Massachusetts Institute of Technology

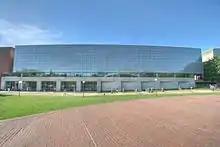
The Zesiger Sports and Fitness Center houses a two-story fitness center as well as swimming and diving pools.

MIT is a state-chartered nonprofit corporation governed by a privately appointed board known as the MIT Corporation. The Corporation has 60–80 members at any time, some with fixed terms, some with life appointments, and eight who serve "ex officio". The Corporation approves the budget, new programs, degrees and faculty appointments, and elects a president to manage the university and preside over the Institute's faculty. The current president is Sally Kornbluth, a cell biologist and former provost at Duke University, who became MIT's eighteenth president in January 2023.